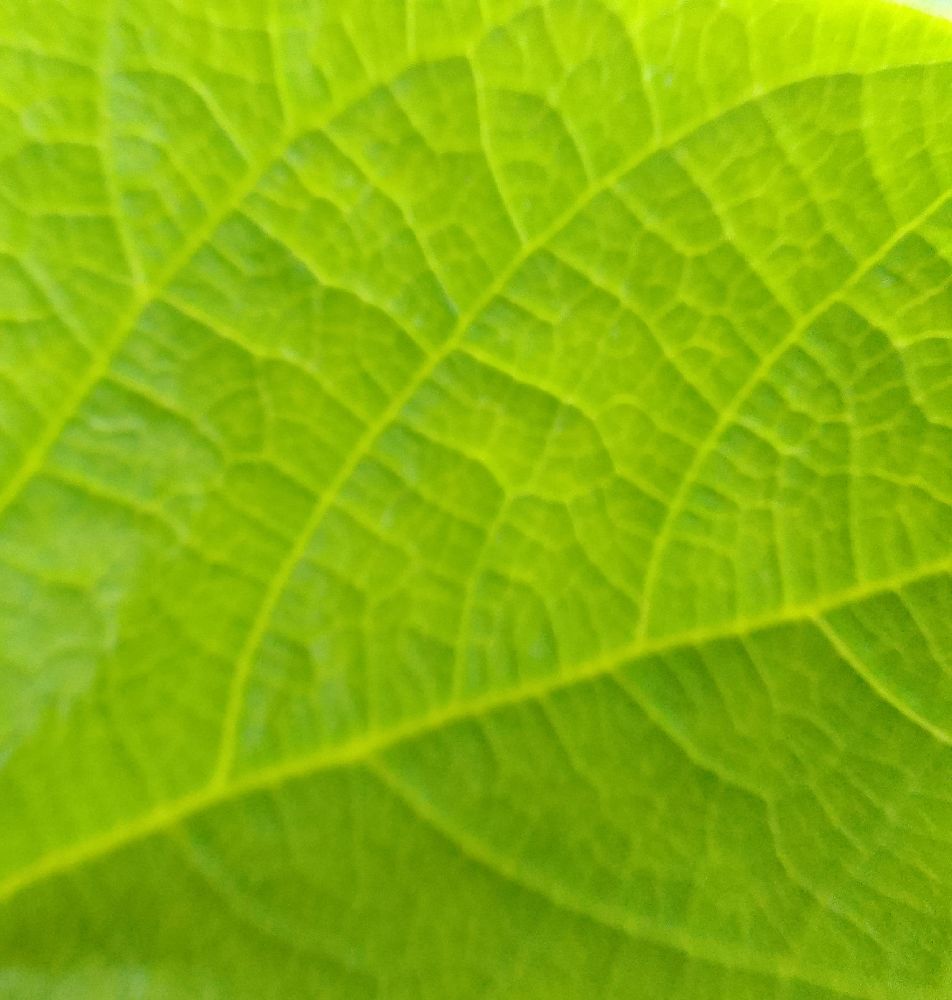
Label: healthy